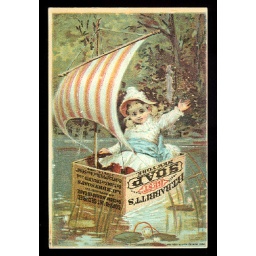
Victorian trade card Girl in a B T Babbits soap box sailboat